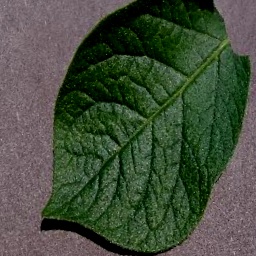
Etiqueta: Sana